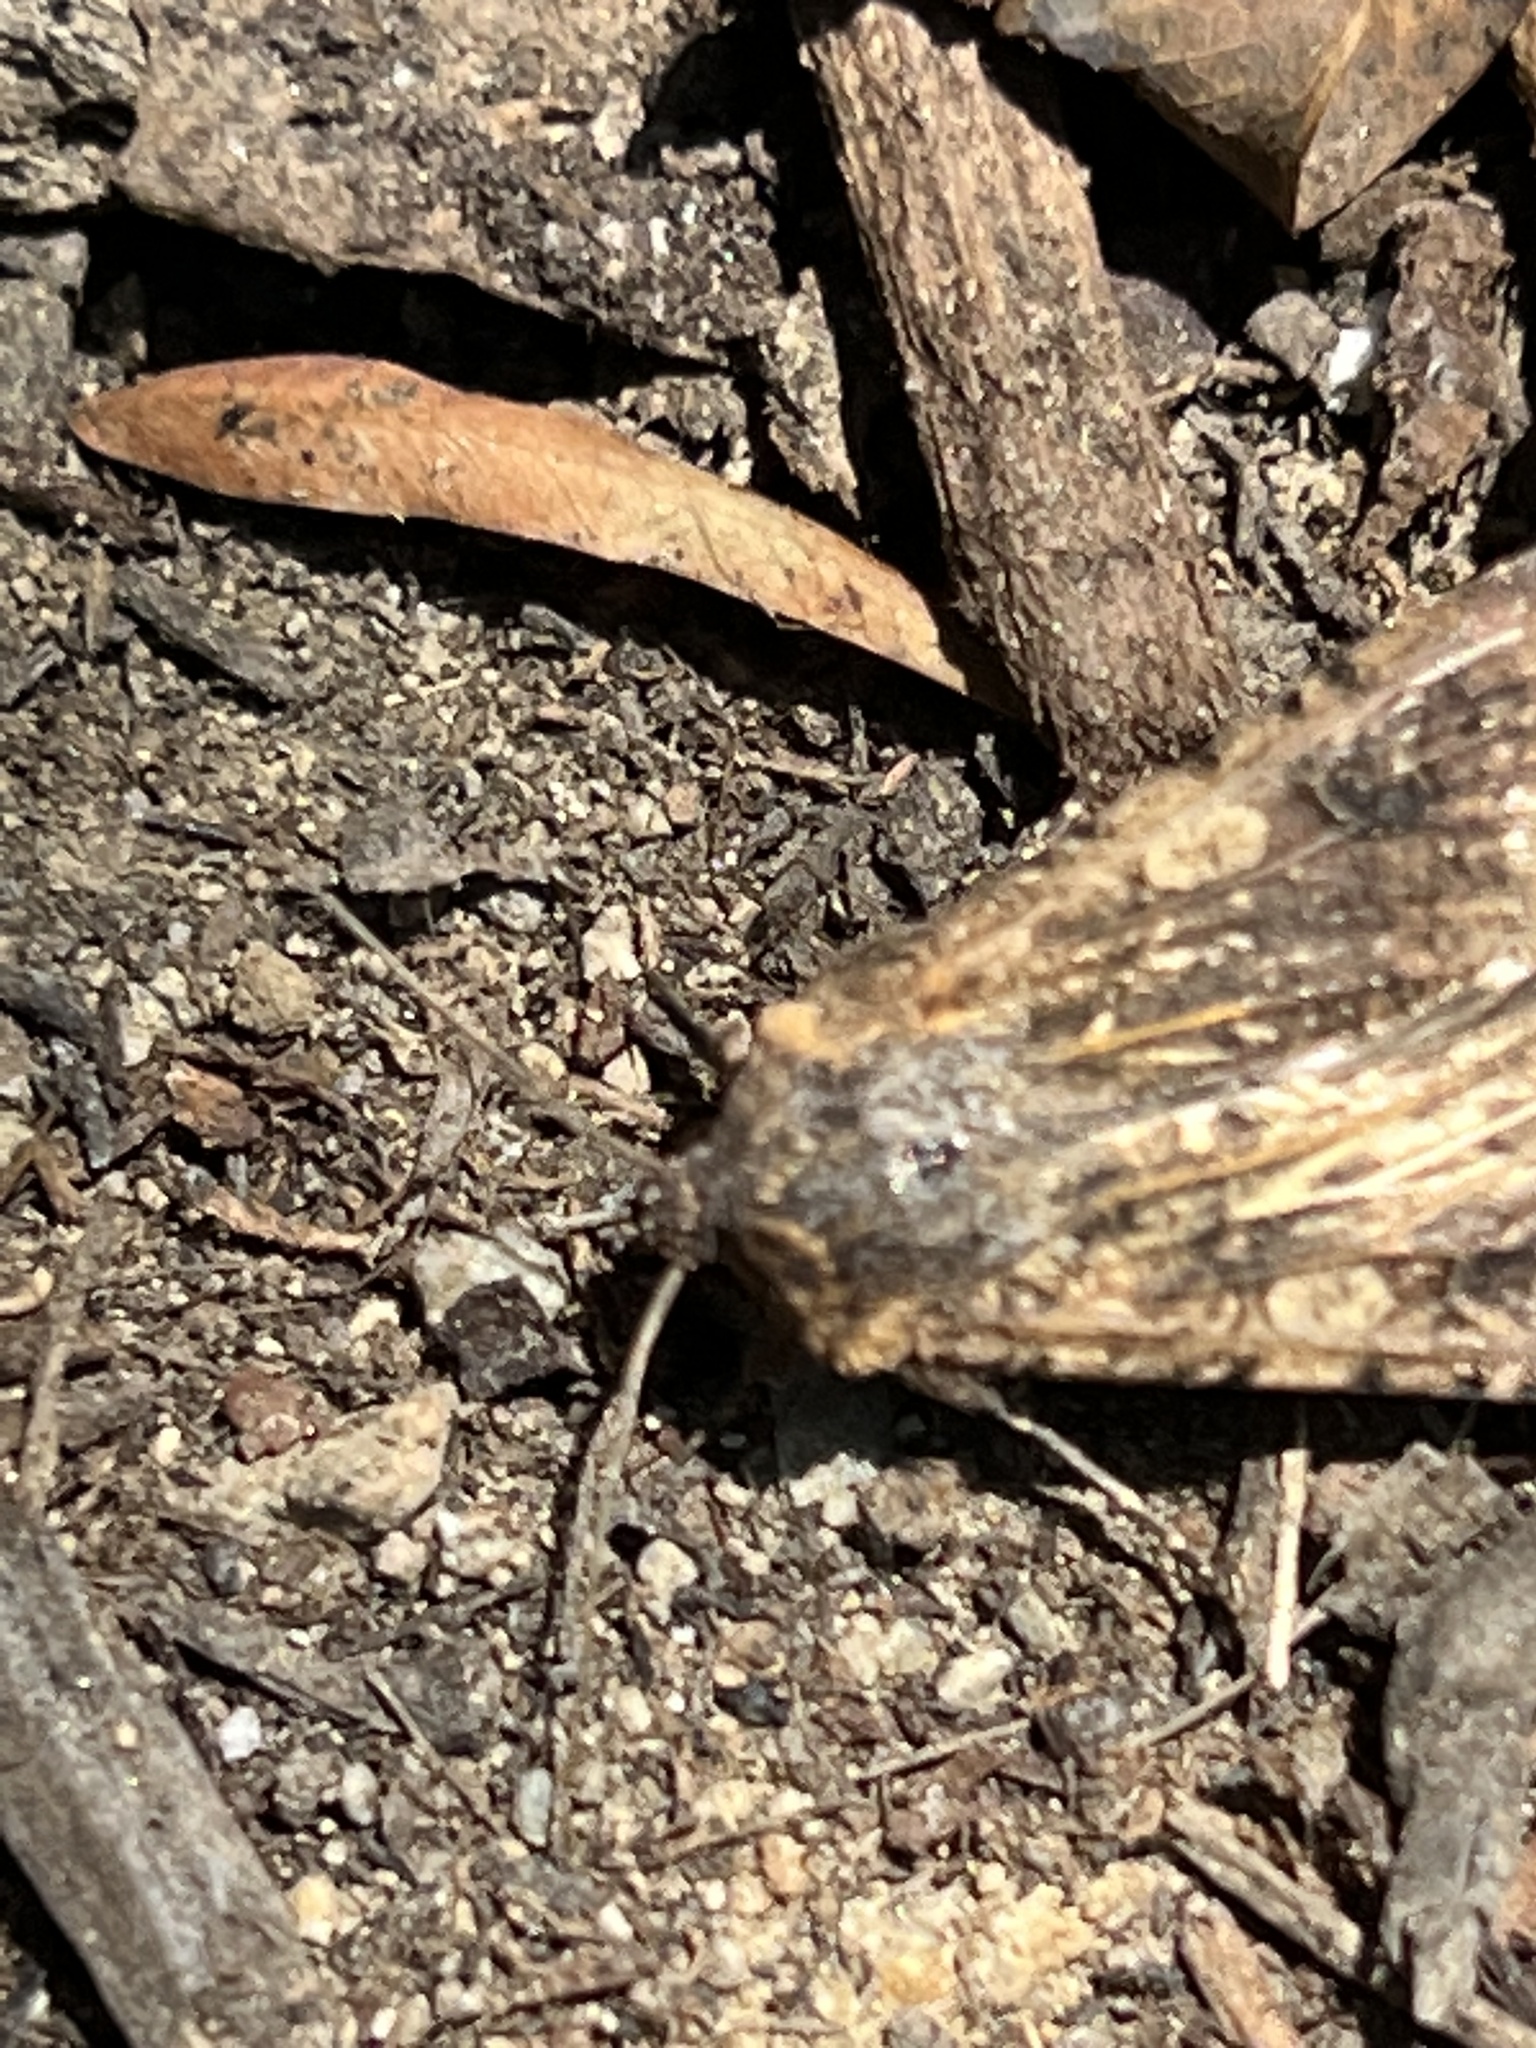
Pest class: cutworms